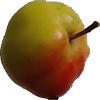
Label: Apple Red Yellow 2